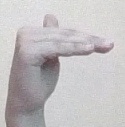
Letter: khaa